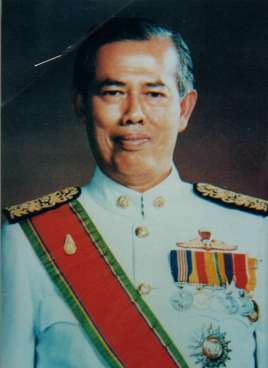
สมบูรณ์ จีระมะกร

| name = สมบูรณ์ จีระมะกร
| image = สมบูรณ์ จีระมะกร.jpg
| honorific-suffix = มหาปรมาภรณ์ช้างเผือก|ม.ป.ช., มหาวชิรมงกุฎ|ม.ว.ม.
| order = รัฐมนตรีช่วยว่าการกระทรวงอุตสาหกรรมของไทย|รัฐมนตรีช่วยว่าการกระทรวงอุตสาหกรรม
| term_start = 11 สิงหาคม พ.ศ. 2529
| term_end = 3 สิงหาคม พ.ศ. 2531
| primeminister = พลเอกเปรม ติณสูลานนท์
| birth_place = อำเภอเมือง จังหวัดเพชรบุรี
| death_place = อำเภอสีคิ้ว จังหวัดนครราชสีมา
| party = พรรคประชาธิปัตย์|ประชาธิปัตย์ (2492–2562)
นายสมบูรณ์ จีระมะกร (7 กันยายน พ.ศ. 2471 – 20 กันยายน พ.ศ. 2562) อดีตกรรมการที่ปรึกษาพรรคประชาธิปัตย์ คณะกรรมการสภาที่ปรึกษาพรรค จากเว็บไซต์พรรคประชาธิปัตย์ อดีตรัฐมนตรีช่วยว่าการกระทรวงอุตสาหกรรมและ อดีตสมาชิกสภาผู้แทนราษฎรจังหวัดนครราชสีมา 3 สมัย
== ประวัติ ==
นายสมบูรณ์ จีระมะกร เกิดเมื่อวันที่ 7 กันยายน พ.ศ. 2471 เป็นบุตรของขุนอักษรสิทธิวินัย กับ นางทองมา จีระมะกร ประวัติผู้สมัคร ส.ส. กรมการปกครอง สำเร็จการศึกษาระดับมัธยมศึกษาตอนต้น จาก โรงเรียนโยธินบูรณะ ภาพและประวัติสมาชิกรัฐสภา พ.ศ. 2529. สำนักงานเลขารัฐสภา. 2529
== งานการเมือง ==
สมบูรณ์ ลงรับสมัครเลือกตั้งสมาชิกสภาผู้แทนราษฎรจังหวัดนครราชสีมา ในการเลือกตั้ง พ.ศ. 2522 สังกัดพรรคประชาธิปัตย์ และได้รับเลือกติดต่อกัน จนถึง พ.ศ. 2529 รวม 3 สมัย ศูนย์ข้อมูลนักการเมือง มีบทบาทในการประสานงบประมาณสนับสนุนการจัดตั้งศาลจังหวัดสีคิ้ว โรงพยาบาลสีคิ้ว 50 เตียง โรงพยาบาลสูงเนิน 30 เตียงและตั้งบริษัท เงินทุนขนาดกลางและขนาดย่อม ของกรมส่งเสริมอุตสาหกรรม
สมบูรณ์ ได้รับโปรดเกล้าฯ แต่งตั้งให้เป็นรัฐมนตรีช่วยว่าการกระทรวงอุตสาหกรรม เมื่อ พ.ศ. 2529 ในรัฐบาลพลเอกเปรม ติณสูลานนท์ สิ้น'สมบูรณ์ จิระมกรณ์'ขุนพลอีสานของพรรคประชาธิปัตย์
=== สมาชิกสภาผู้แทนราษฎร ===
สมบูรณ์ จีระมะกร ได้รับการเลือกตั้งเป็นสมาชิกสภาผู้แทนราษฎรมาแล้ว 3 สมัย คือ
# การเลือกตั้งสมาชิกสภาผู้แทนราษฎรไทยเป็นการทั่วไป พ.ศ. 2522 จังหวัดนครราชสีมา สังกัดพรรคประชาธิปัตย์
# การเลือกตั้งสมาชิกสภาผู้แทนราษฎรไทยเป็นการทั่วไป พ.ศ. 2526 จังหวัดนครราชสีมา สังกัดพรรคประชาธิปัตย์
# การเลือกตั้งสมาชิกสภาผู้แทนราษฎรไทยเป็นการทั่วไป พ.ศ. 2529 จังหวัดนครราชสีมา สังกัดพรรคประชาธิปัตย์
== ถึงแก่อนิจกรรม ==
นายสมบูรณ์ เสียชีวิตเมื่อวันที่ 20 กันยายน พ.ศ. 2562 “สมบูรณ์ จีระมะกร” อดีตรมช.อุตสาหกรรม-ส.ส.ปชป.โคราช 3 สมัย เสียชีวิตด้วยโรคชรา 91 ปี มีพิธีพระราชทานเพลิงศพเมื่อวันที่ 26 กันยายน พ.ศ. 2562 ณ วัดใหญ่สีคิ้ว อำเภอสีคิ้ว จังหวัดนครราชสีมา
== เครื่องราชอิสริยาภรณ์ ==
ราชกิจจานุเบกษา, ประกาศสำนักนายกรัฐมนตรี เรื่อง พระราชทานเครื่องราชอิสริยาภรณ์ , เล่ม ๑๐๔ ตอนที่ ๒๔๗ ง ฉบับพิเศษ หน้า ๘, ๑ ธันวาคม ๒๕๓๐
ราชกิจจานุเบกษา, ประกาศสำนักนายกรัฐมนตรี เรื่อง พระราชทานเครื่องราชอิสริยาภรณ์ , เล่ม ๑๐๓ ตอนที่ ๒๑๓ ง ฉบับพิเศษ หน้า ๑๗, ๓ ธันวาคม ๒๕๒๙
== อ้างอิง ==
หมวดหมู่:บุคคลจากอำเภอเมืองเพชรบุรี
หมวดหมู่:นักการเมืองไทย
หมวดหมู่:พรรคธรรมสังคม
หมวดหมู่:นักการเมืองพรรคประชาธิปัตย์
หมวดหมู่:สมาชิกสภาผู้แทนราษฎรจังหวัดนครราชสีมา
หมวดหมู่:ผู้ได้รับเครื่องราชอิสริยาภรณ์ ป.ช.
หมวดหมู่:ผู้ได้รับเครื่องราชอิสริยาภรณ์ ป.ม.
หมวดหมู่:บุคคลจากโรงเรียนโยธินบูรณะ